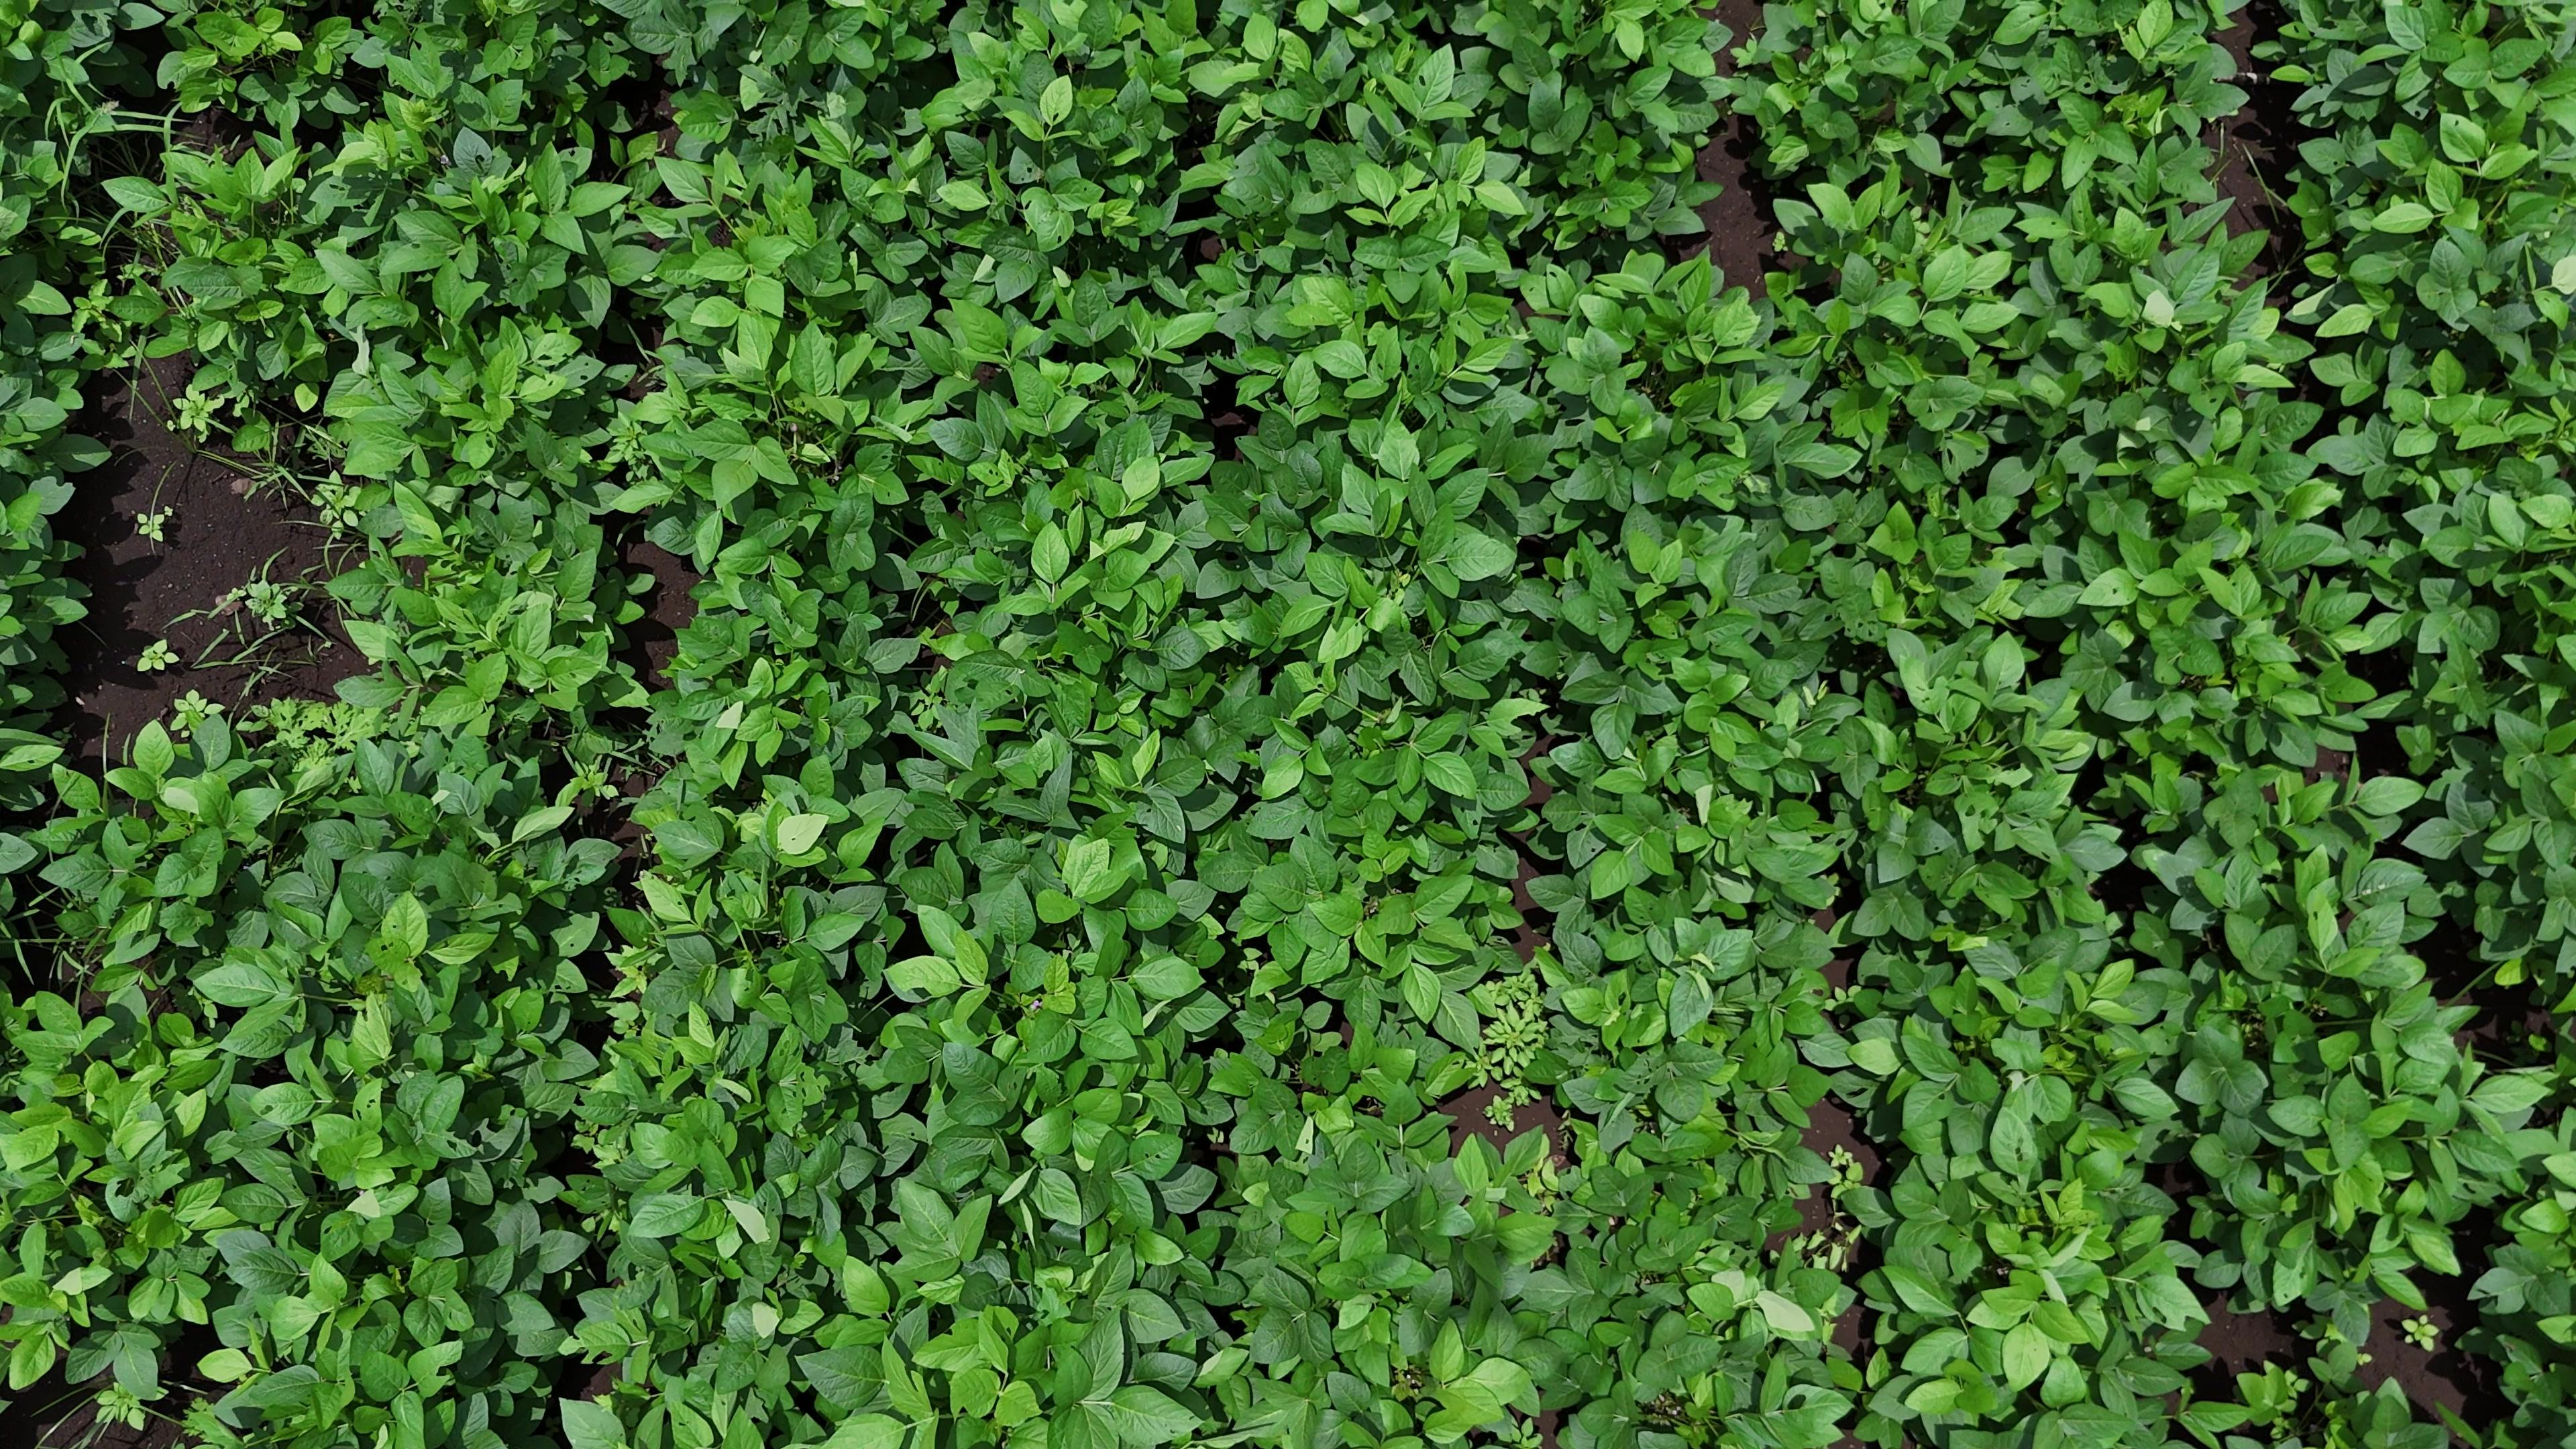
Label: Healthy